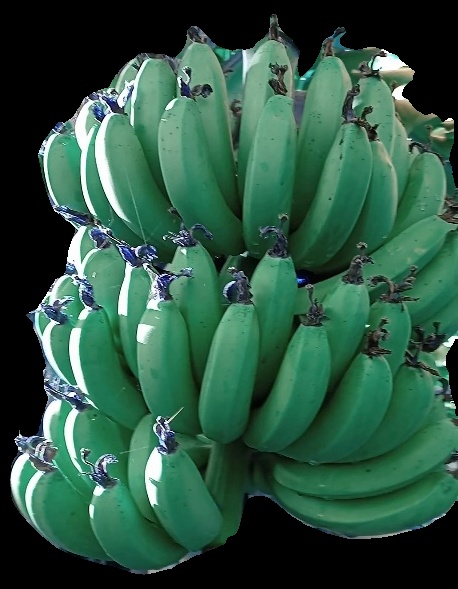
Variety: pachbale
Grade: grade1